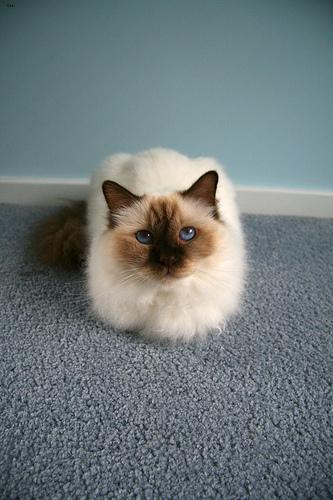
Breed: Birman